Hazel Harrison

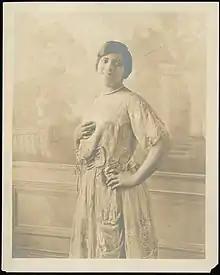
Portrait of Hazel Harrison

Hazel Harrison (May 12, 1883 – April 29, 1969) was an American concert pianist. She was the first fully American-trained musician to appear with a European orchestra.